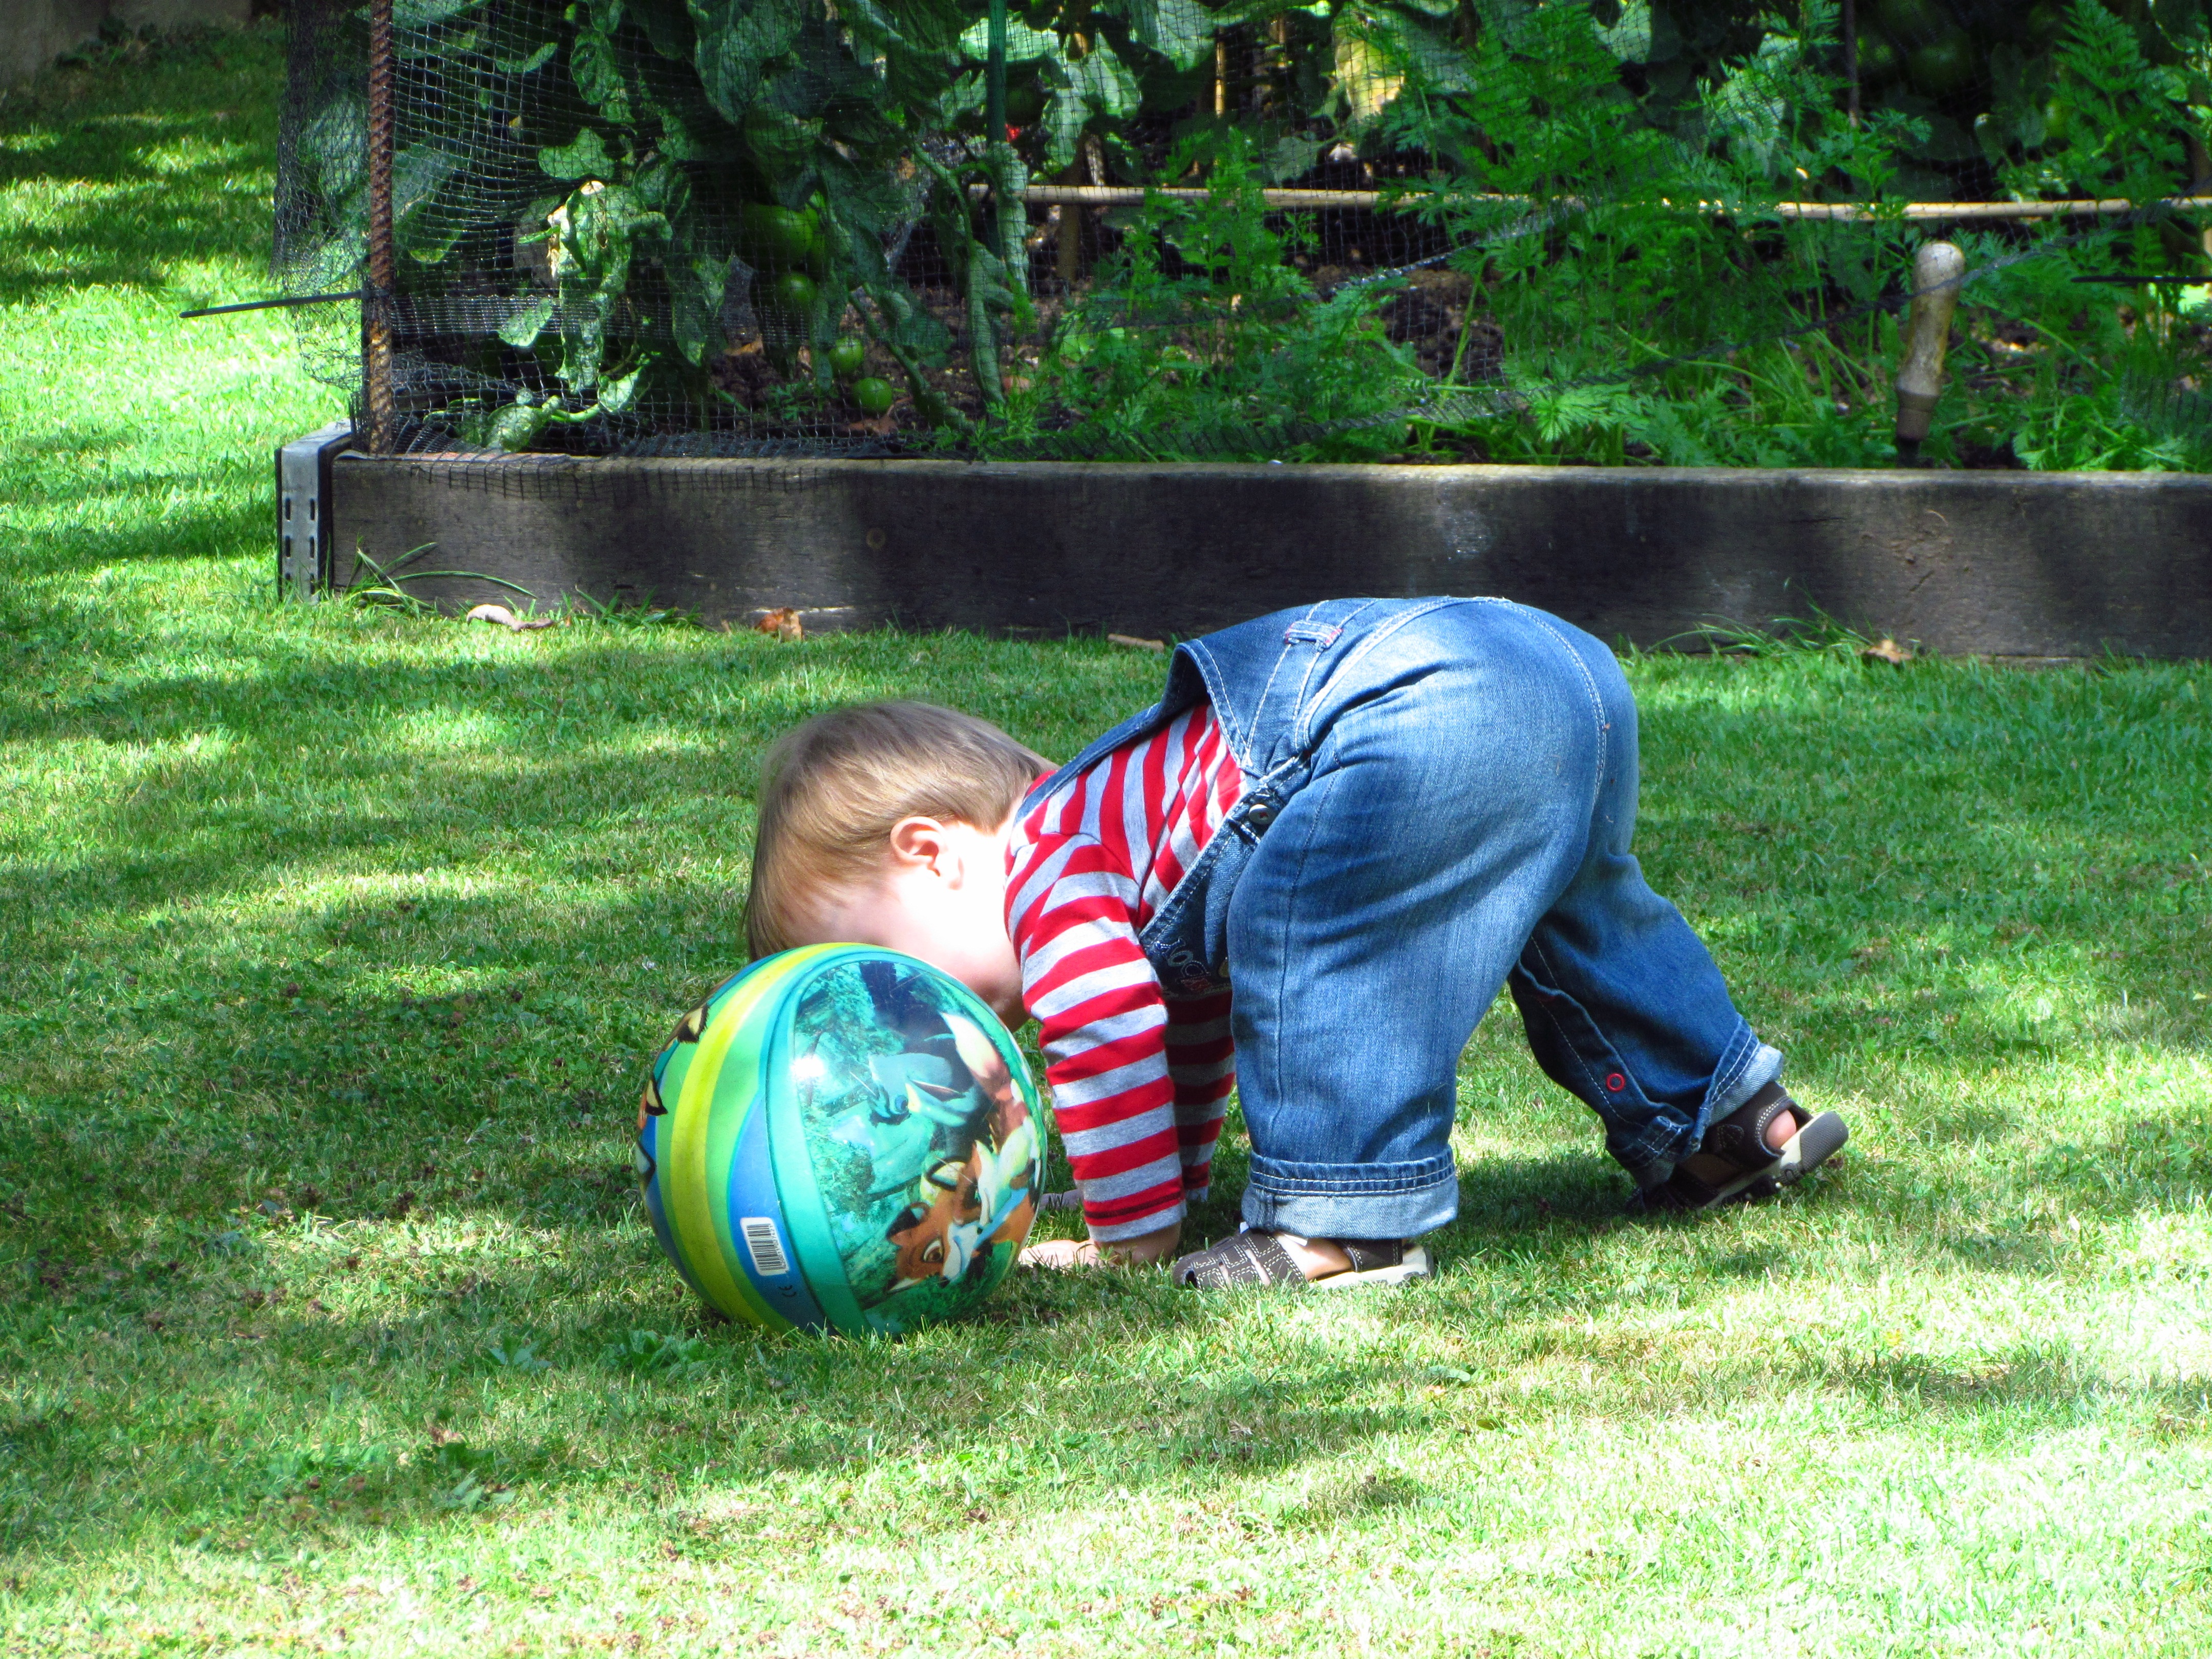
grass, outdoor, lawn, play, boy, cute, summer, young, backyard, child, childhood, cheerful, playground, ball, yard